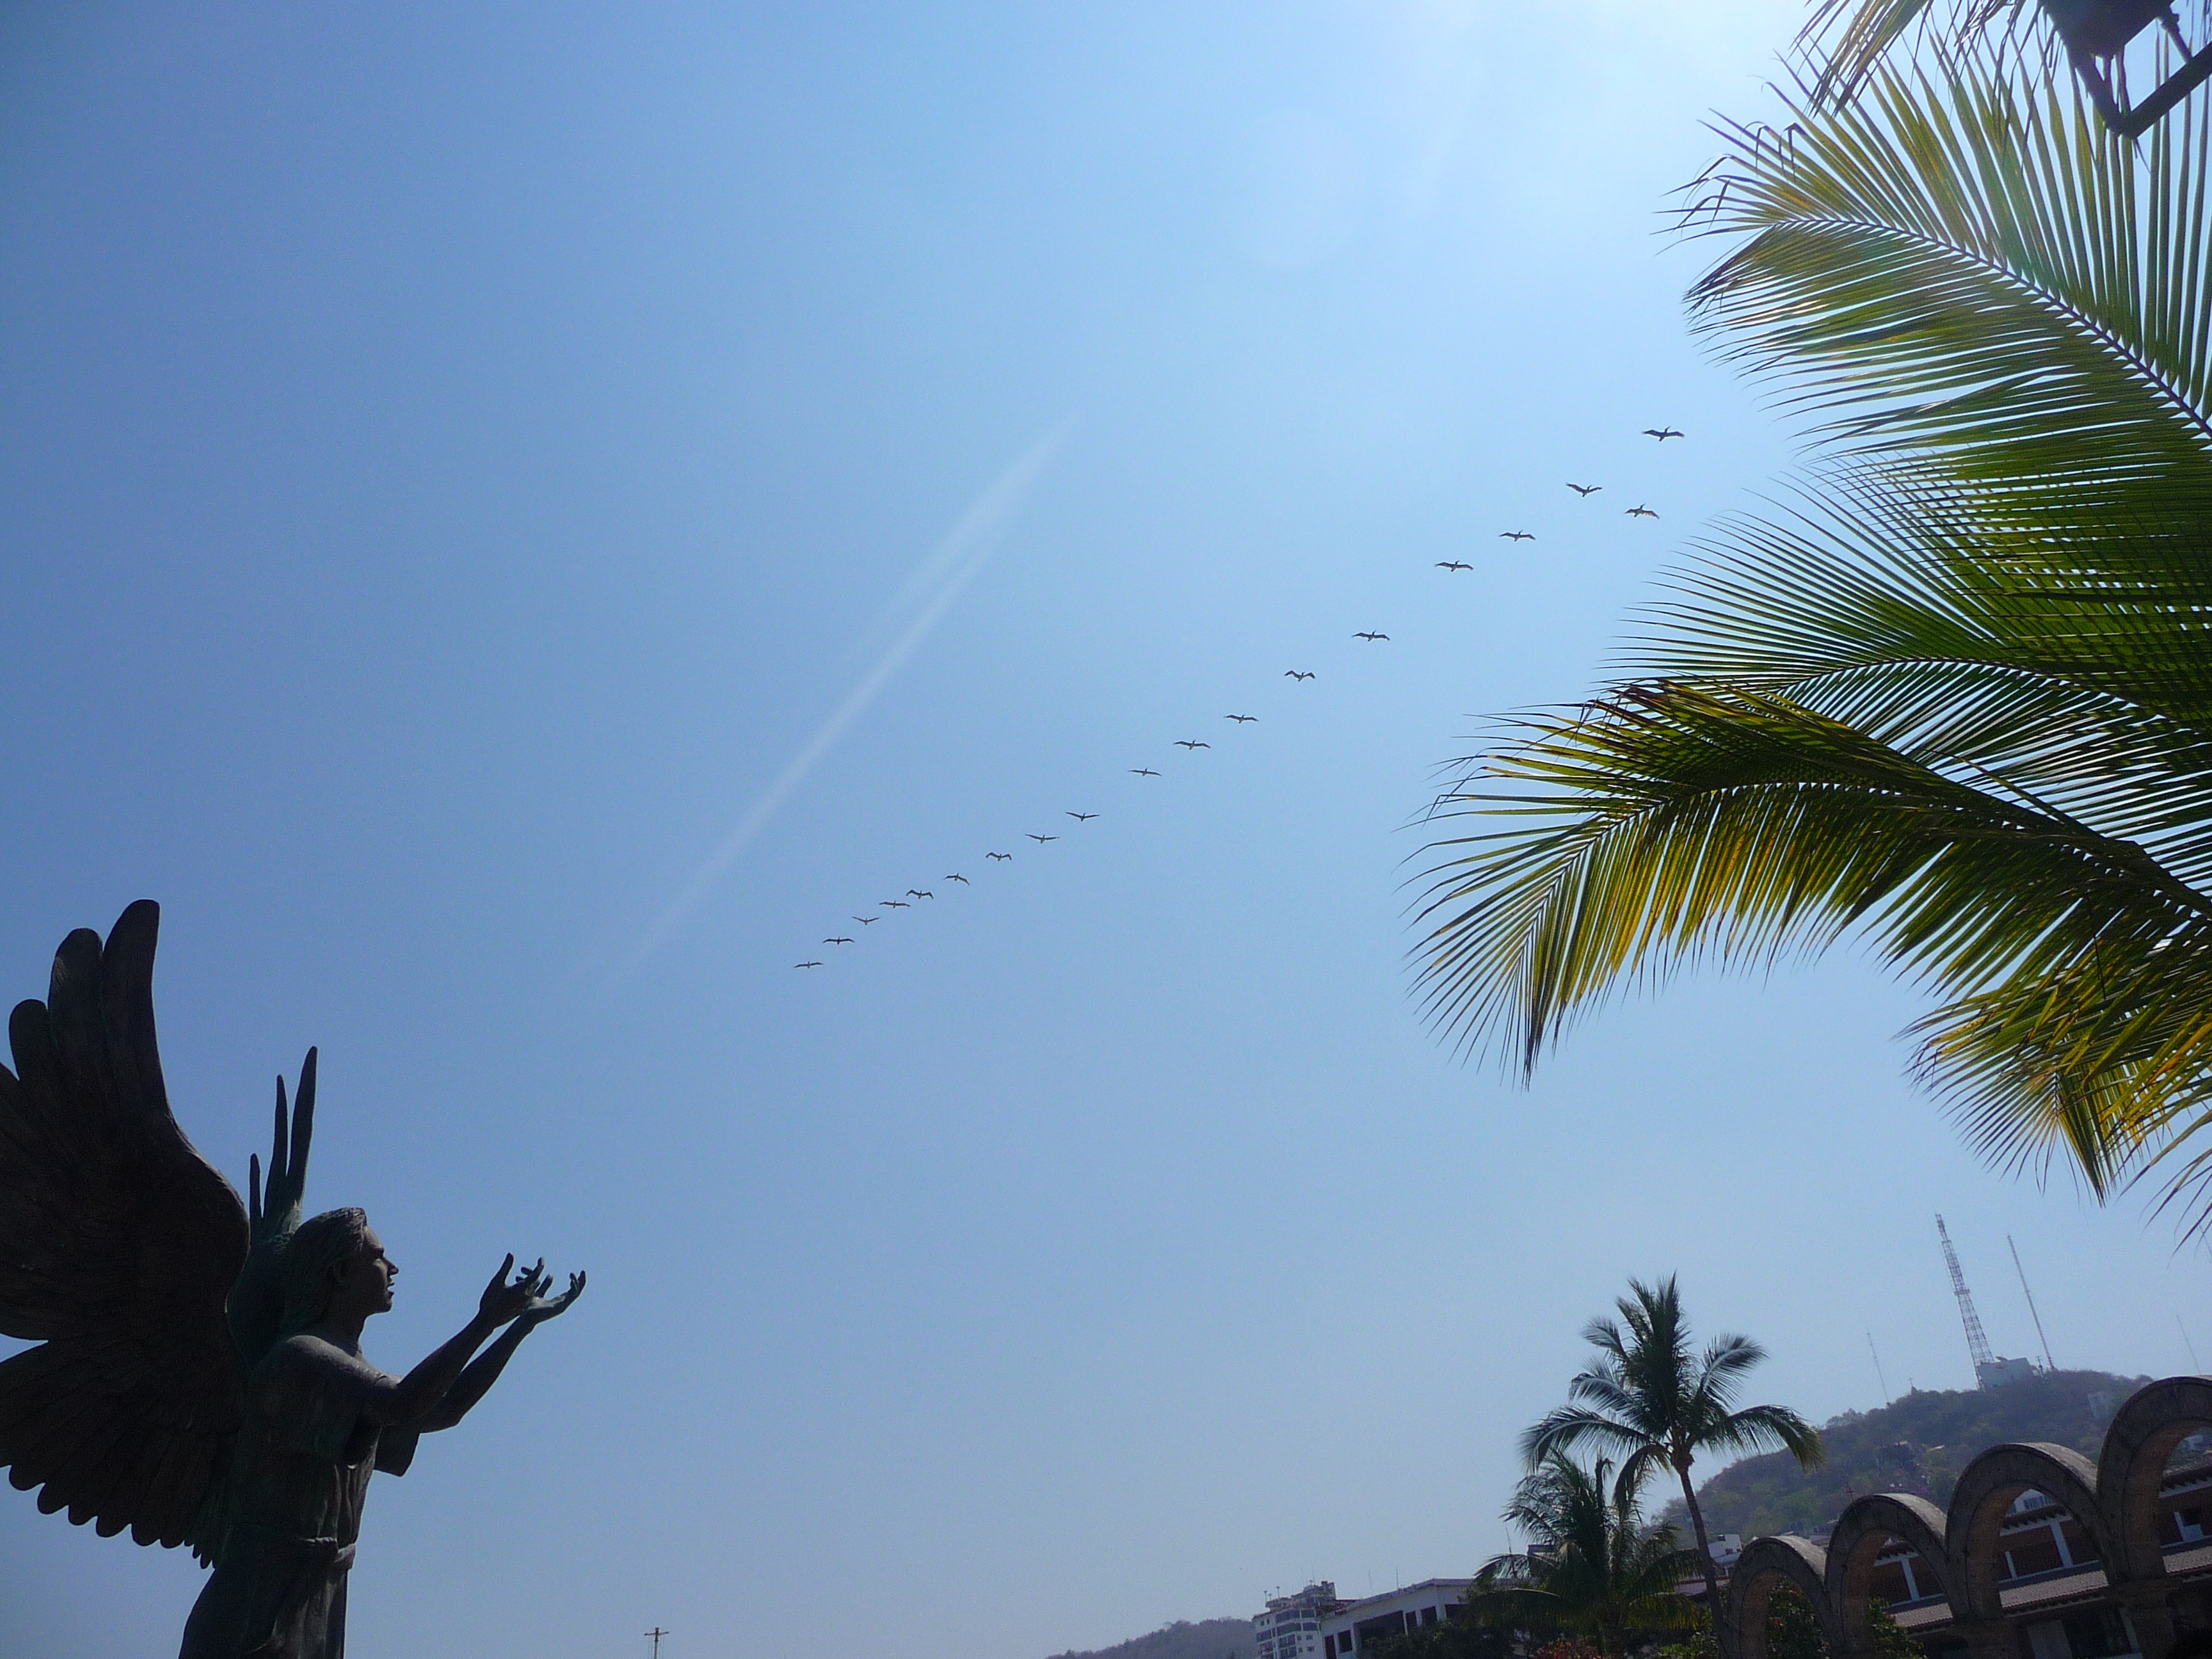
sea, tree, plant, sky, sunlight, leaf, flower, wind, dusk, woody plant, land plant, arecales, palm family, angel and birds, mexico angel statue, puerto vallarta statue, angel of hope, messenger of peace sculpture, sculpture on the malecon